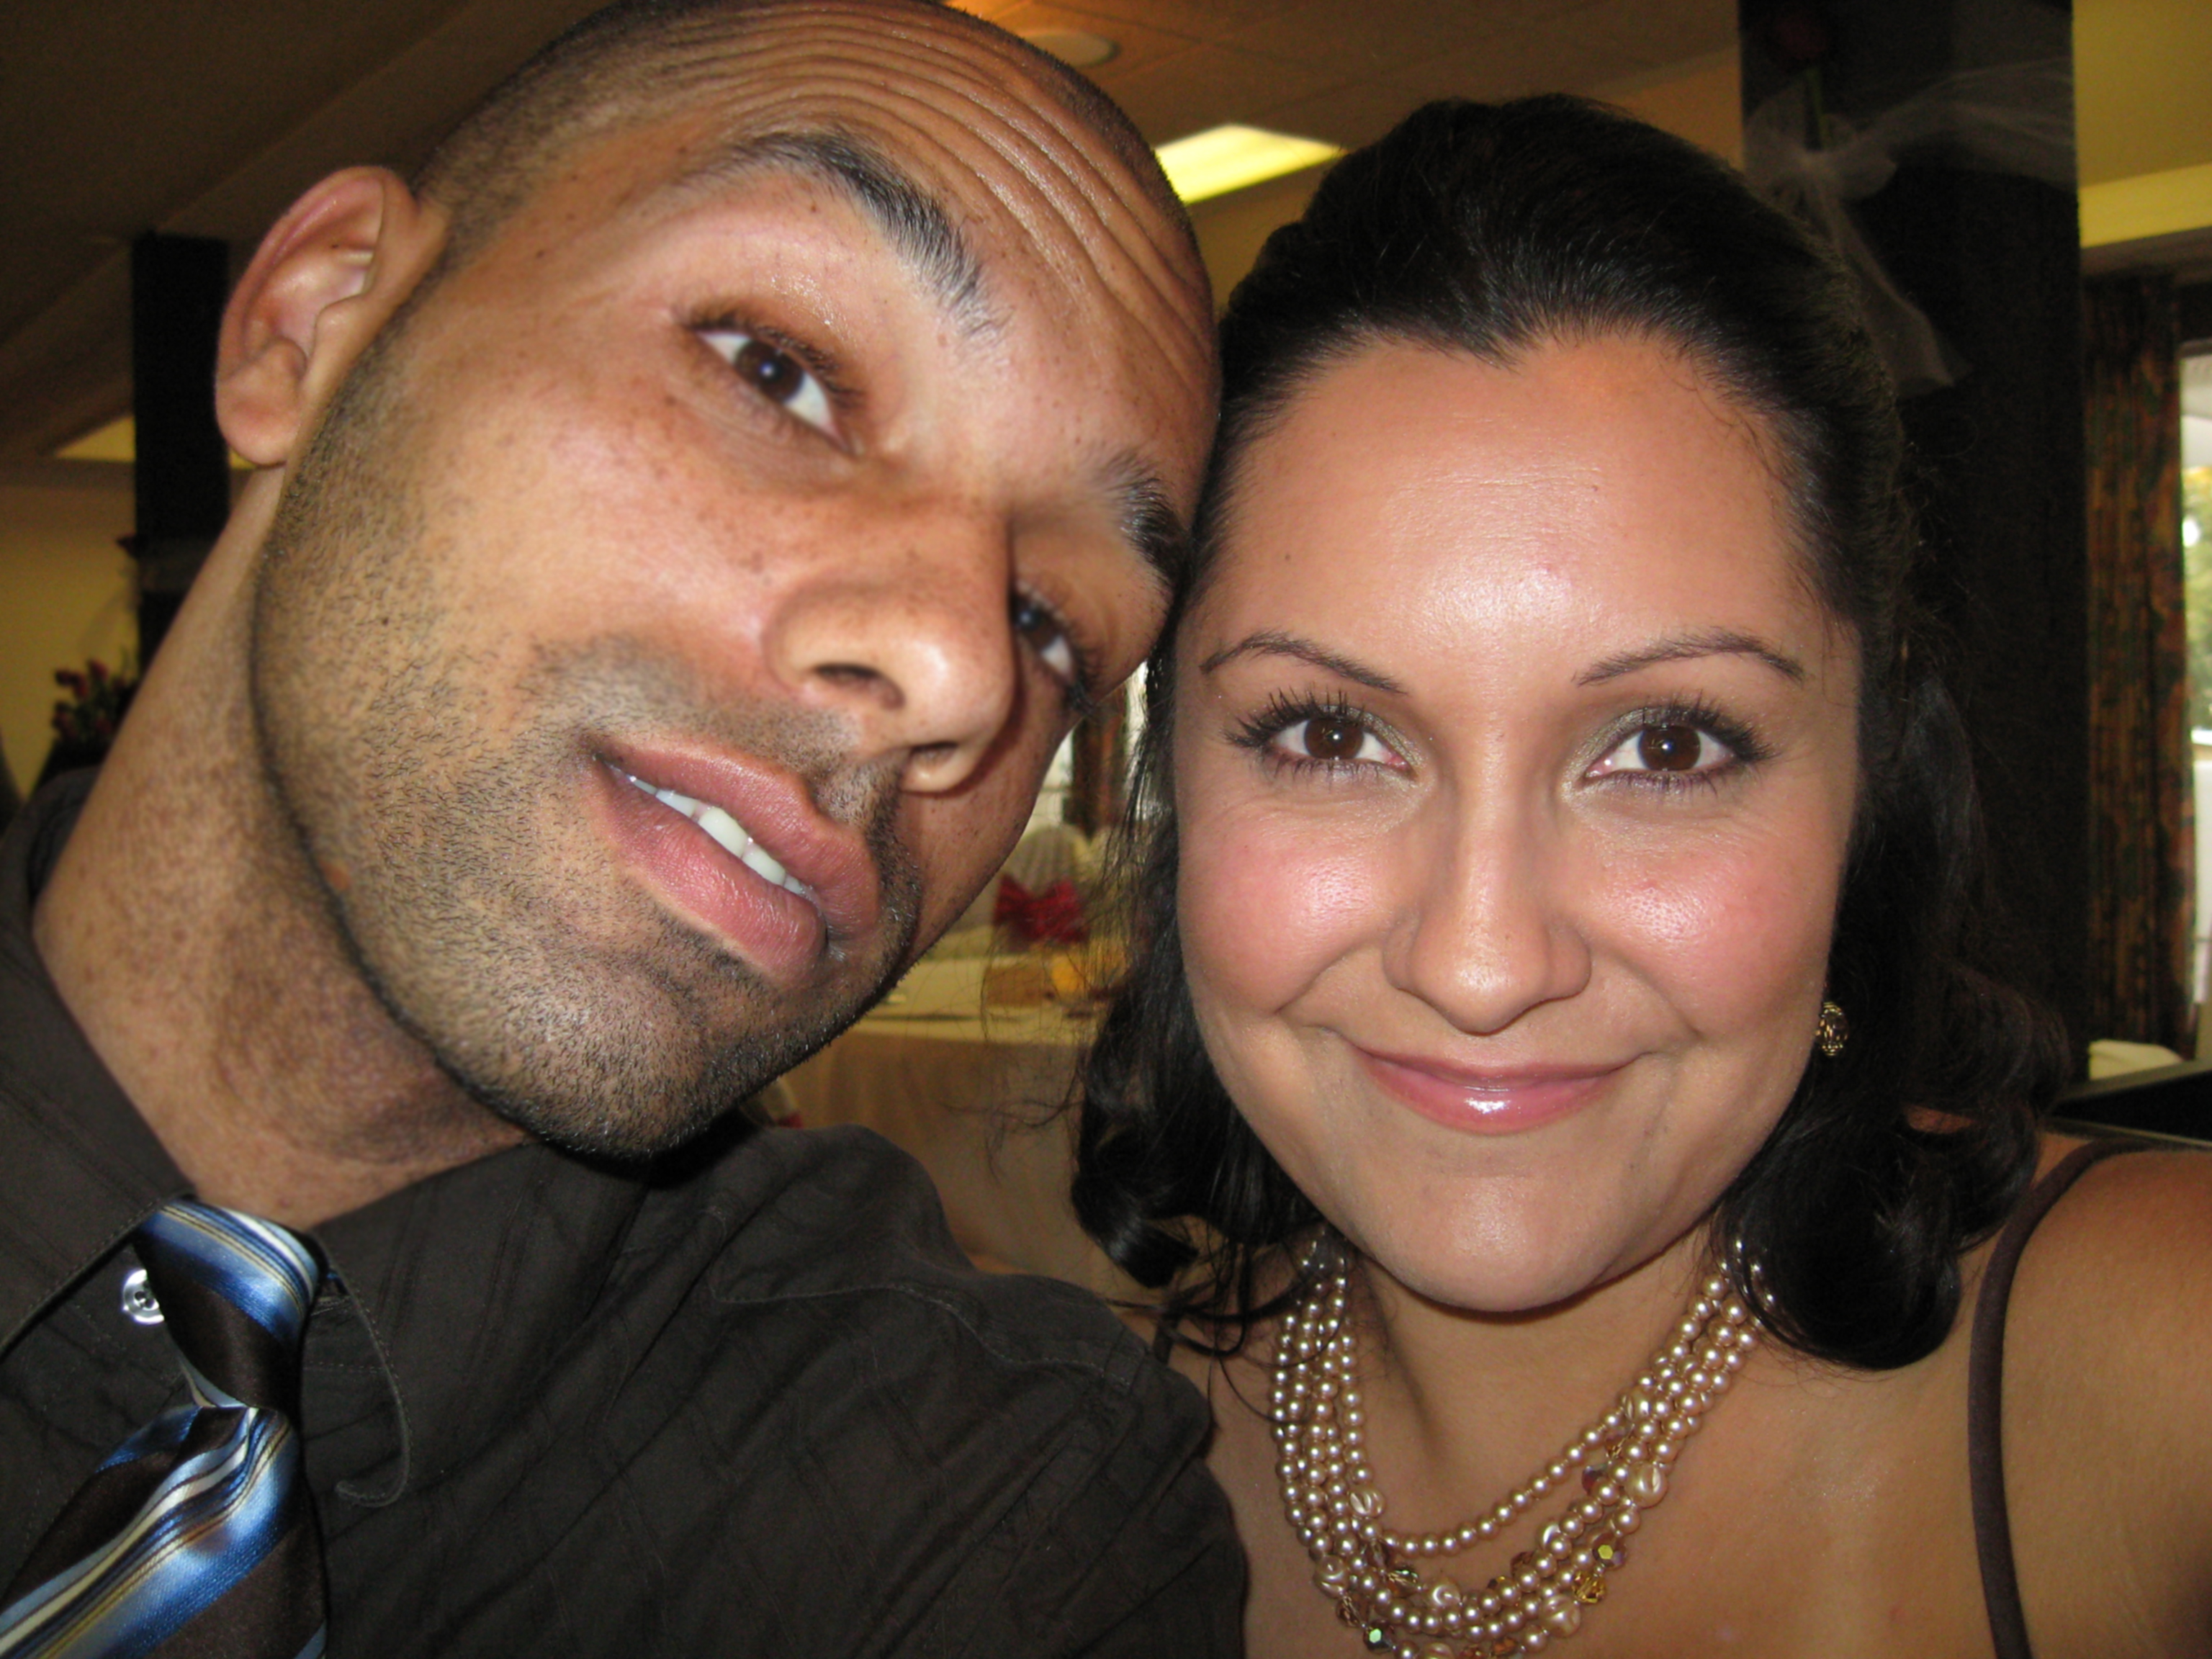
person, people, woman, hair, love, couple, romance, marriage, facial expression, smile, face, nose, creativecommons, fun, happy, relationship, head, skin, self, shot, couples, ian, interaction, arlette